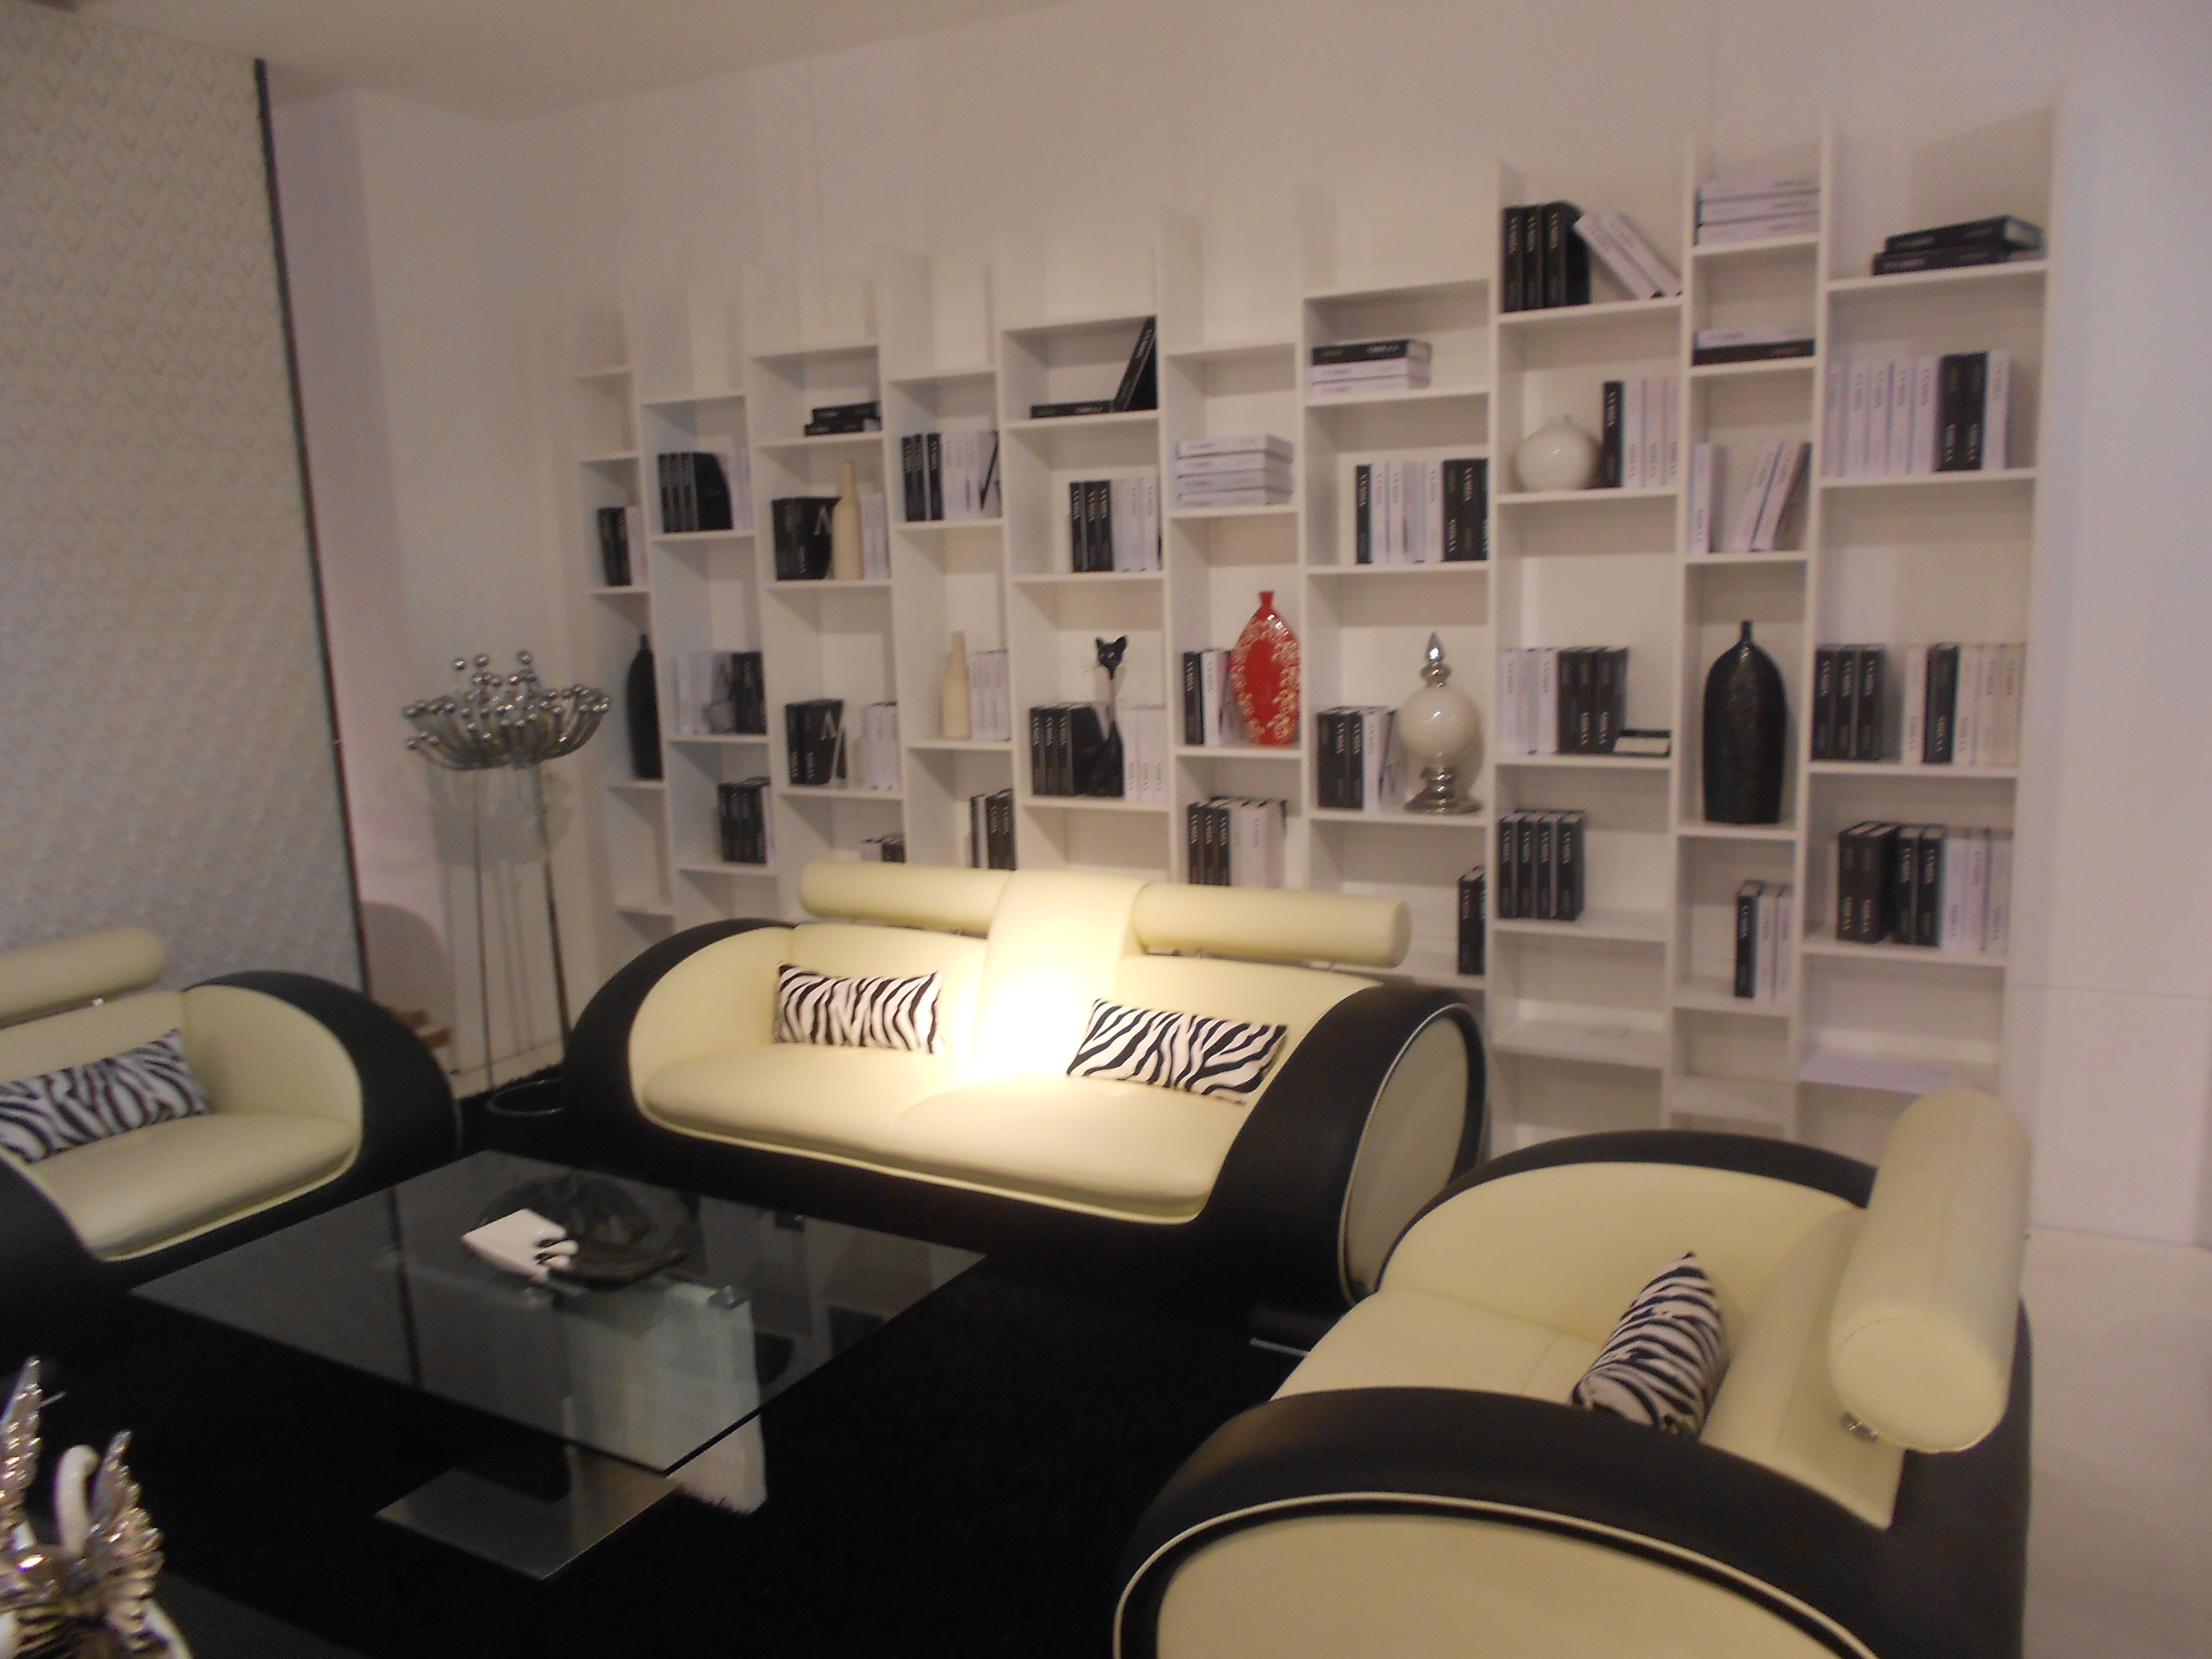
living room, paintings, separation, room, interior design, furniture, wall, shelf, design, architecture, Material property, building, table, couch, shelving, house, chair, floor